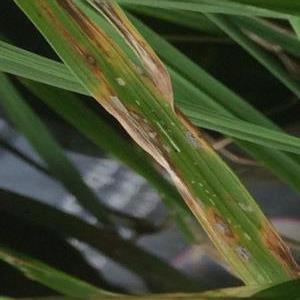
Disease: Blast